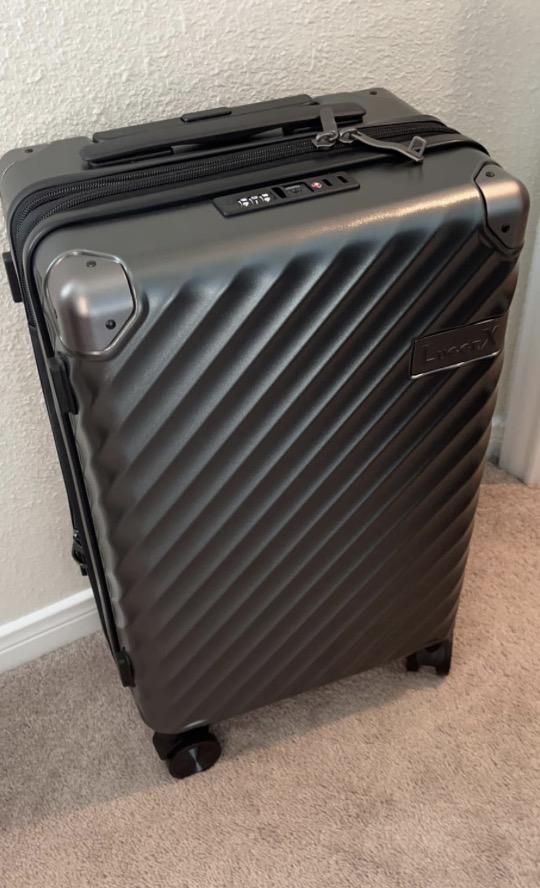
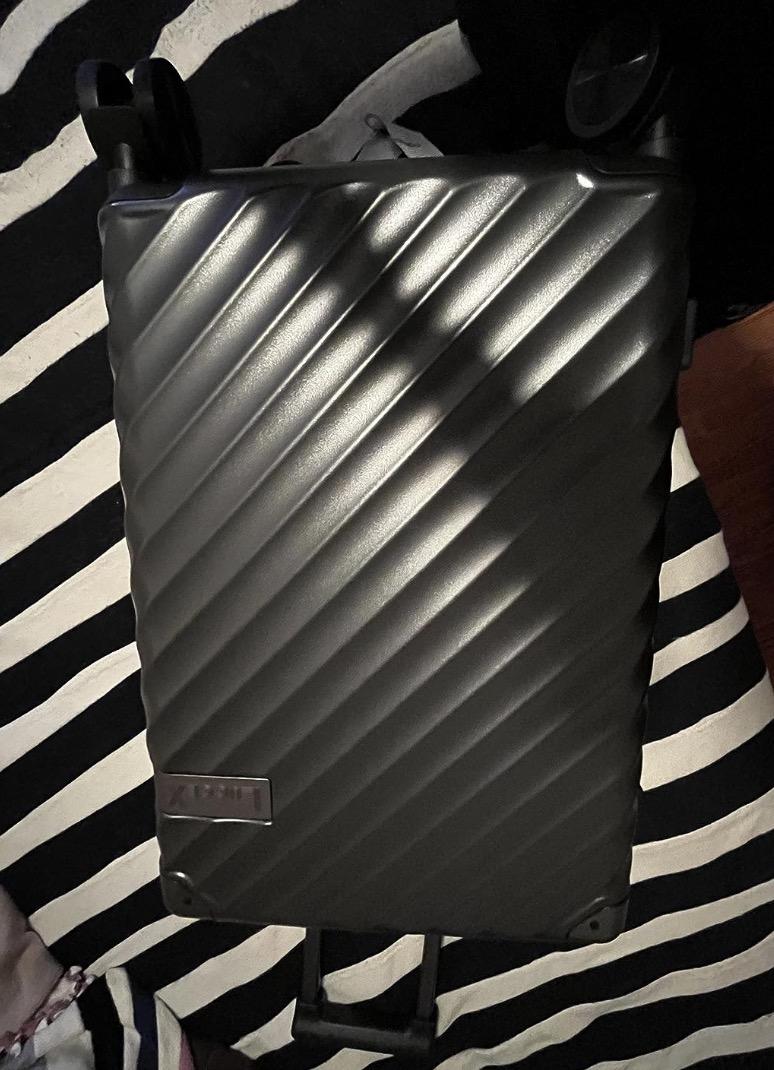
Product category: misc
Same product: yes